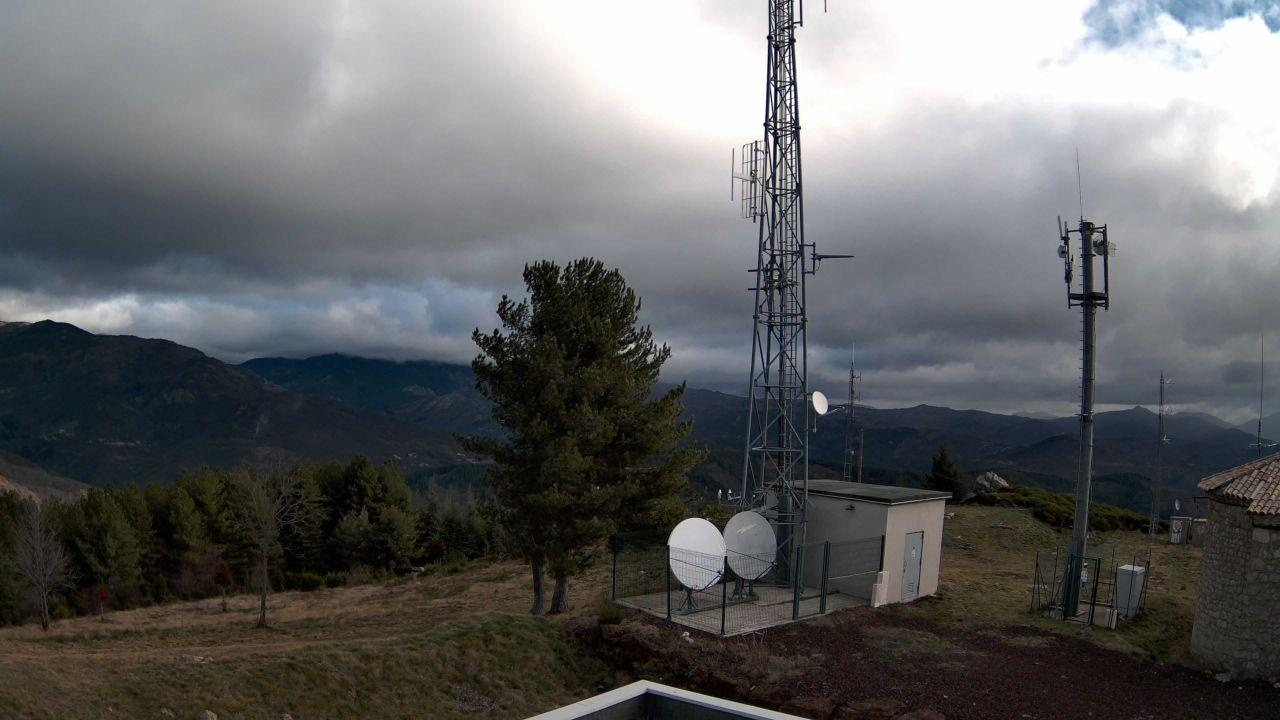
Fire: no
Smoke: yes